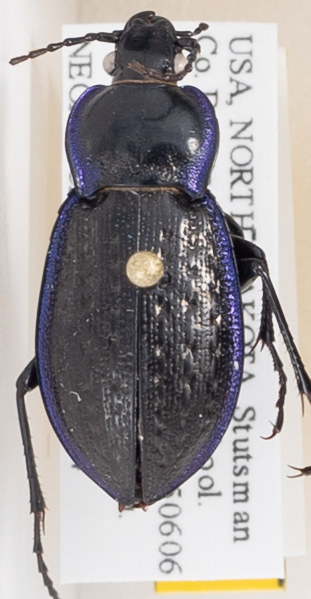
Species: Carabus serratus
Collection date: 2018-07-24
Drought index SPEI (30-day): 0.1
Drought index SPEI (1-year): -0.24
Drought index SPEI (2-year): -0.39